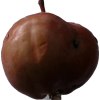
Label: Apple 18